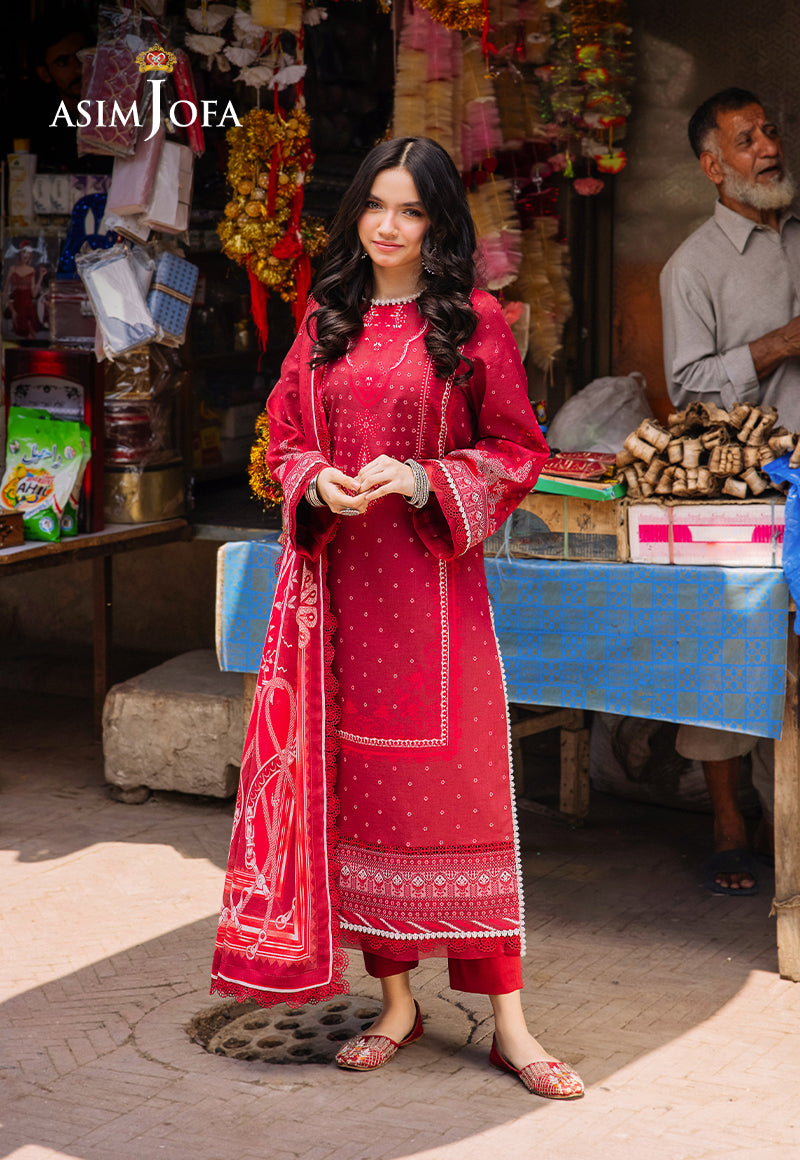
red karigari suit from the collection